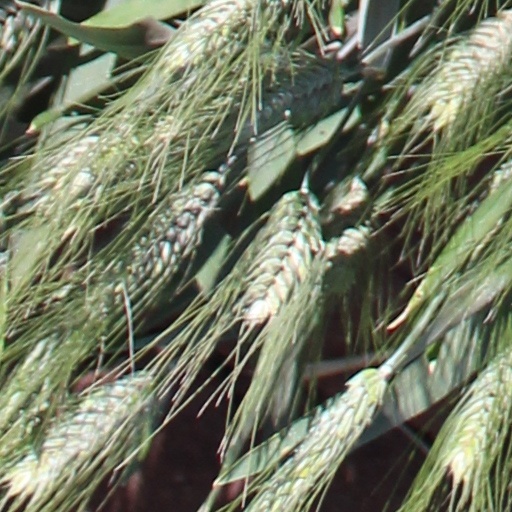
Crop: wheat